Antoine Bonfanti

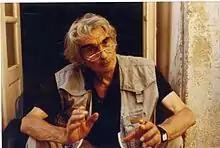
Antoine Bonfanti, "Always say, tell, convince..."

He began learning his profession as a trainee boom-operator on the film "La Belle et la Bête" by Jean Cocteau. He is considered as being one of the pioneers of direct-sound in film-making on location: "the school of direct-sound is French—said sound-engineer Jean-Pierre Ruh—it began with Antoine Bonfanti".